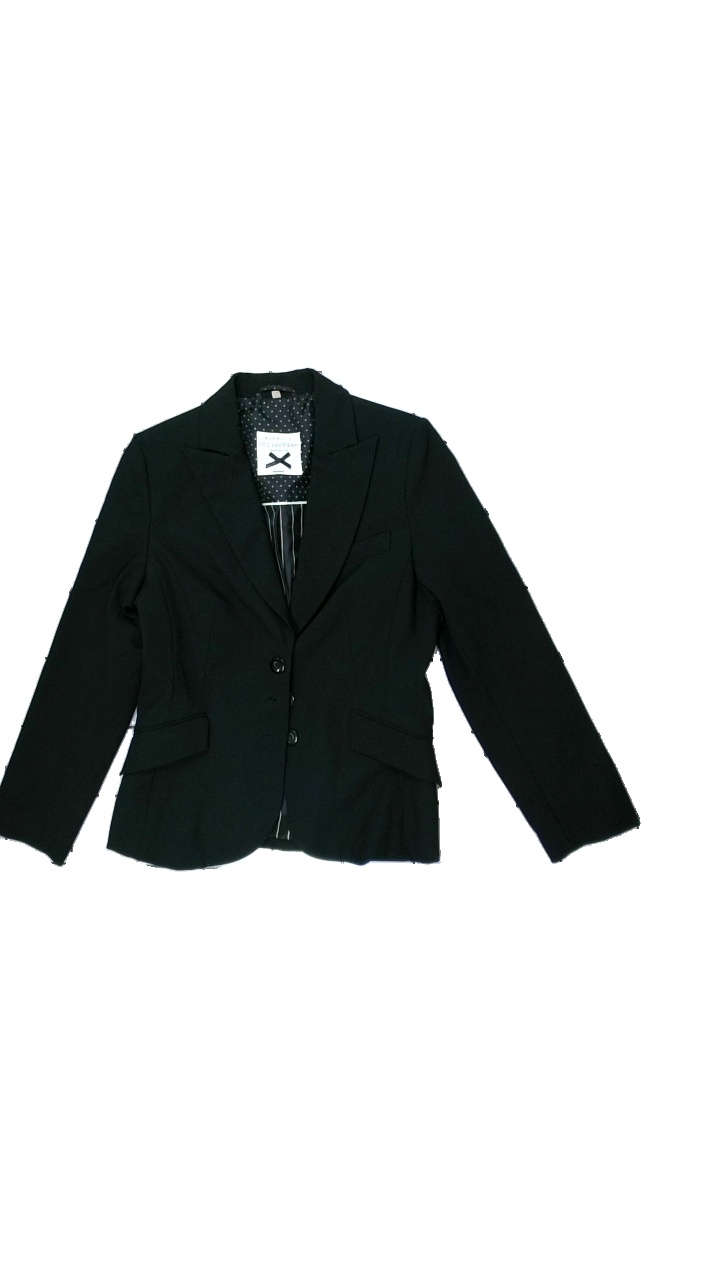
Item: Blazer (Ladies)
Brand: Kappahl
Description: black blazer
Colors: Black
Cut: Regular
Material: unknown
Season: All
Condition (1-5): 5
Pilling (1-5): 5
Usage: Reuse
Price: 50-100